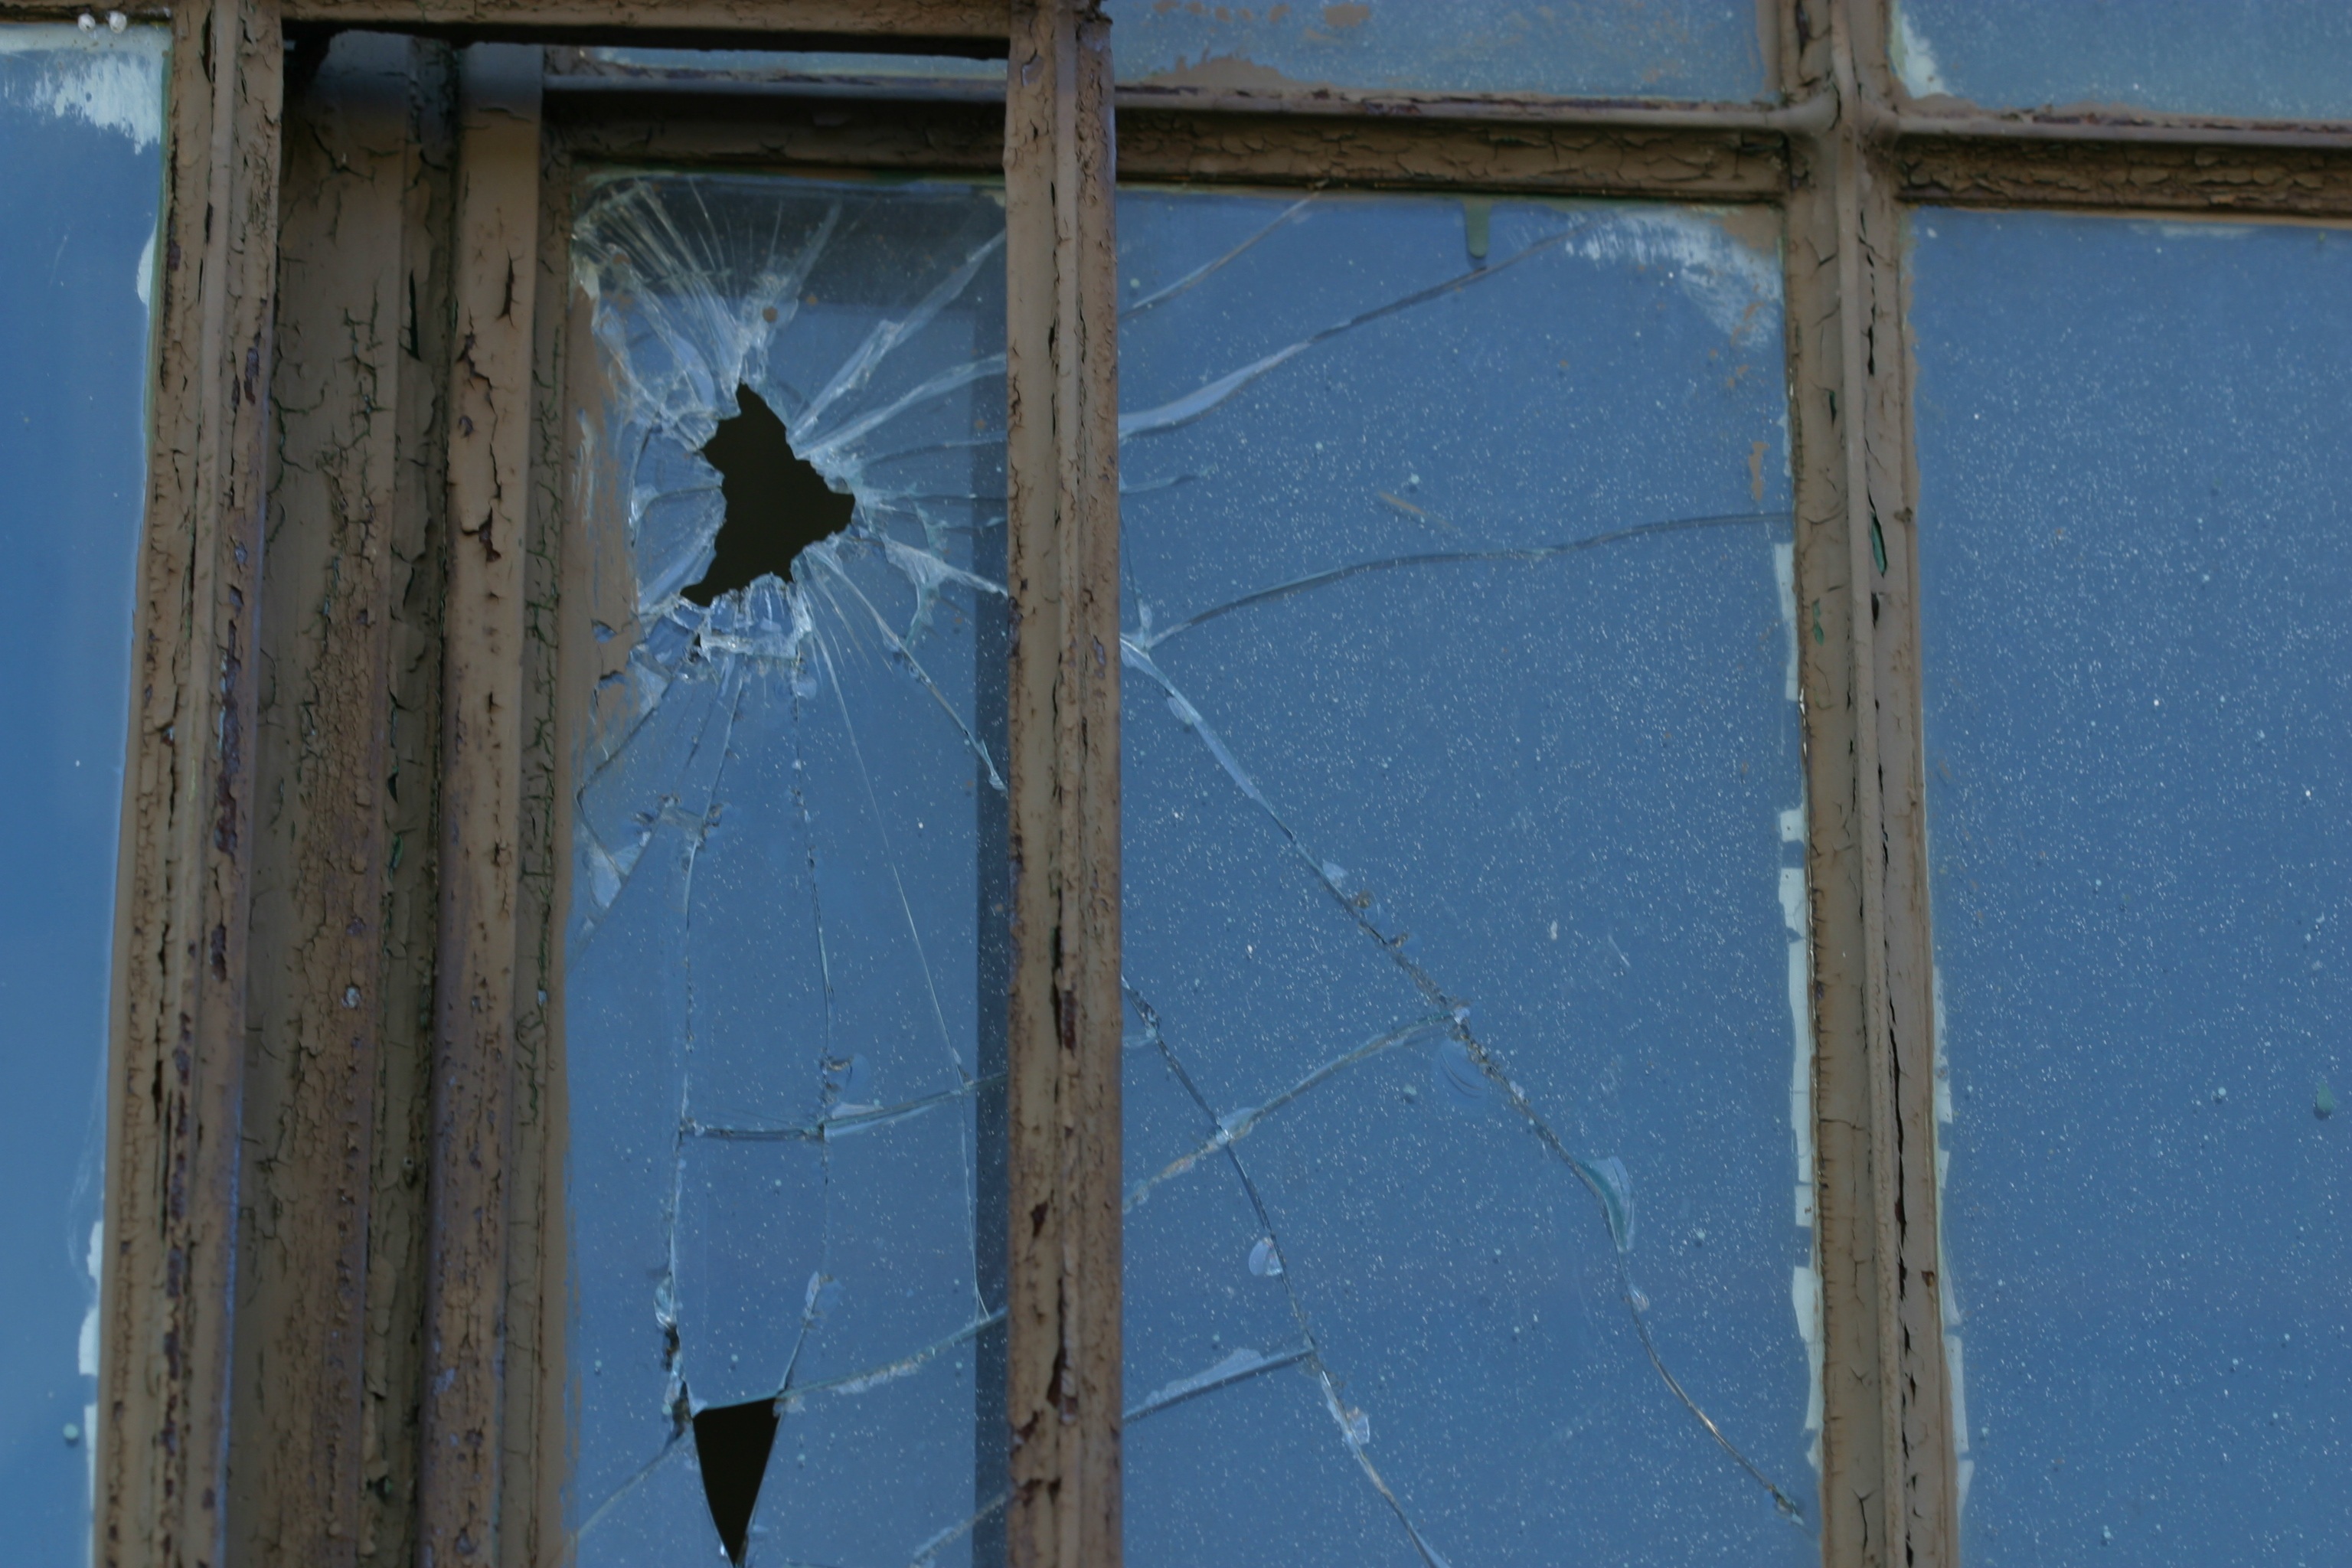
wing, wood, window, building, old, wall, broken, facade, blue, weathered, shot, outdoor structure